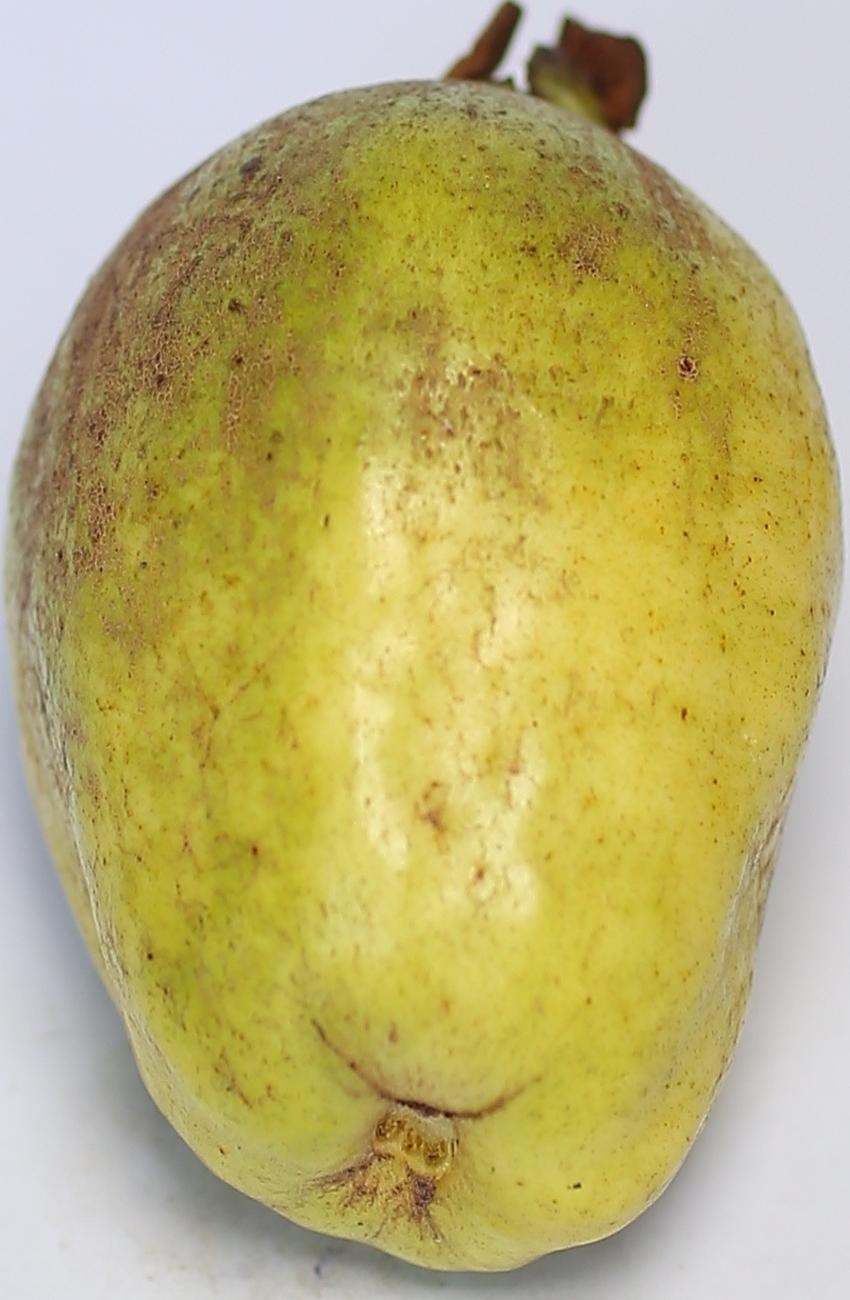
Maturity: mature-green
Variety: thadhrami